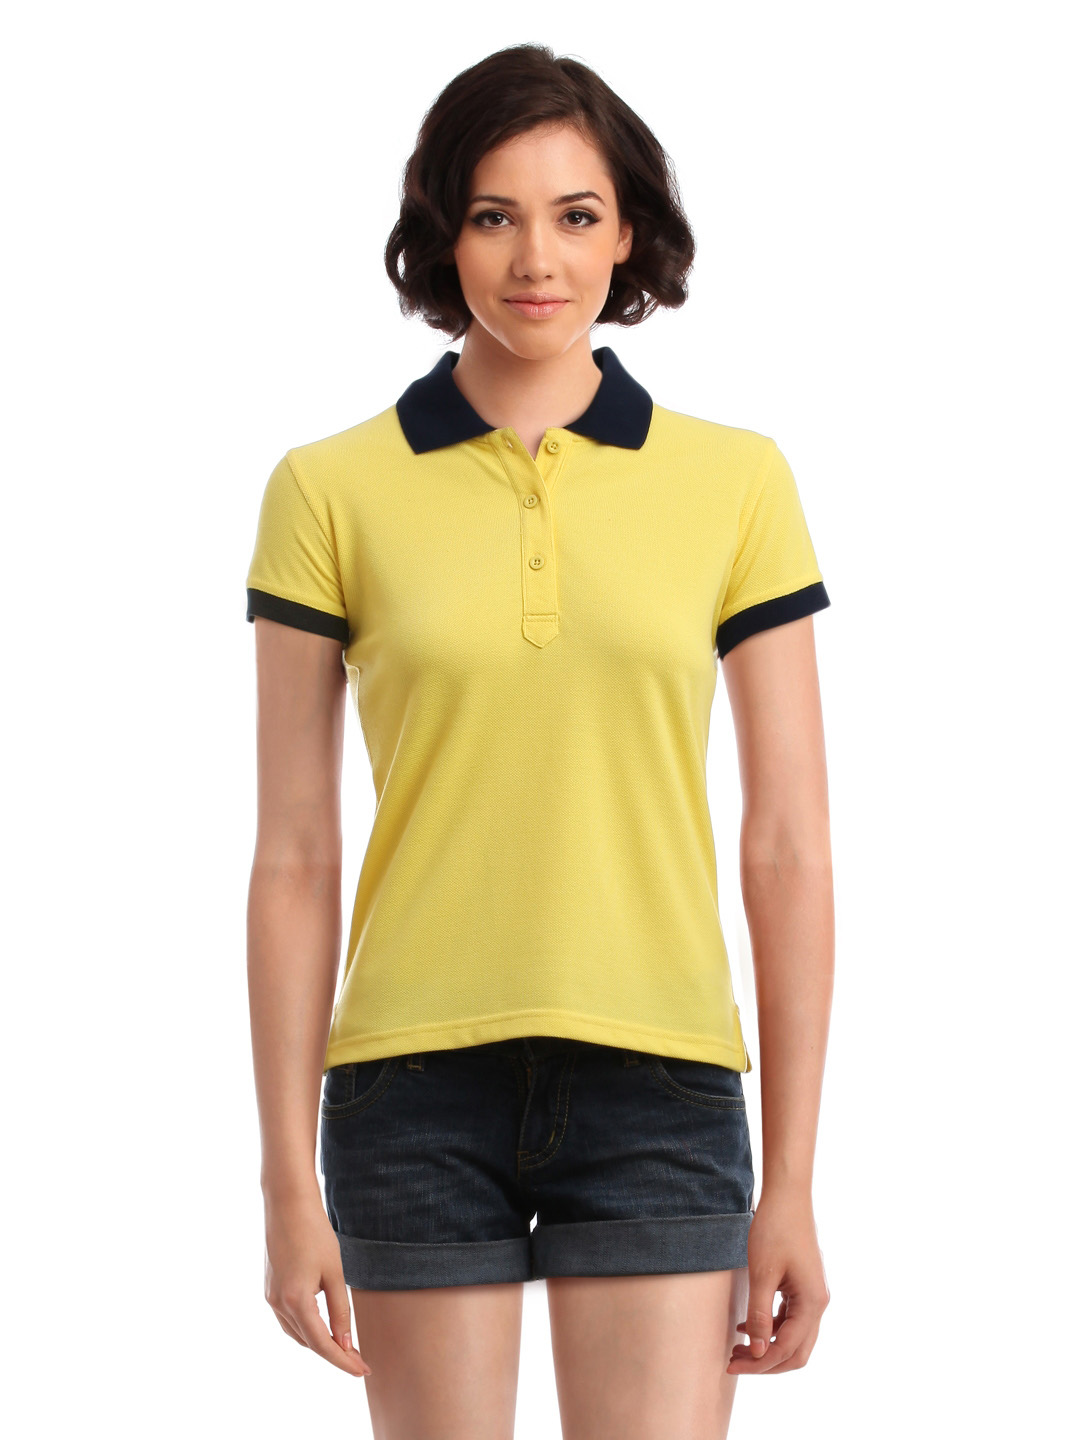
Femella Women Yellow Polo T-Shirt
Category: Apparel / Topwear / Tshirts
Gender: Women
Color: Yellow
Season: Summer 2012
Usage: Casual